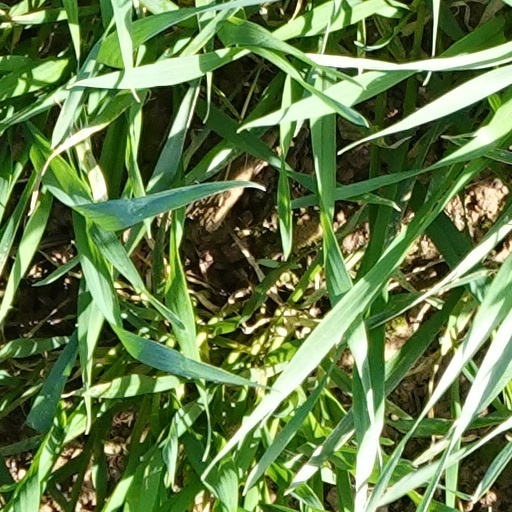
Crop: wheat